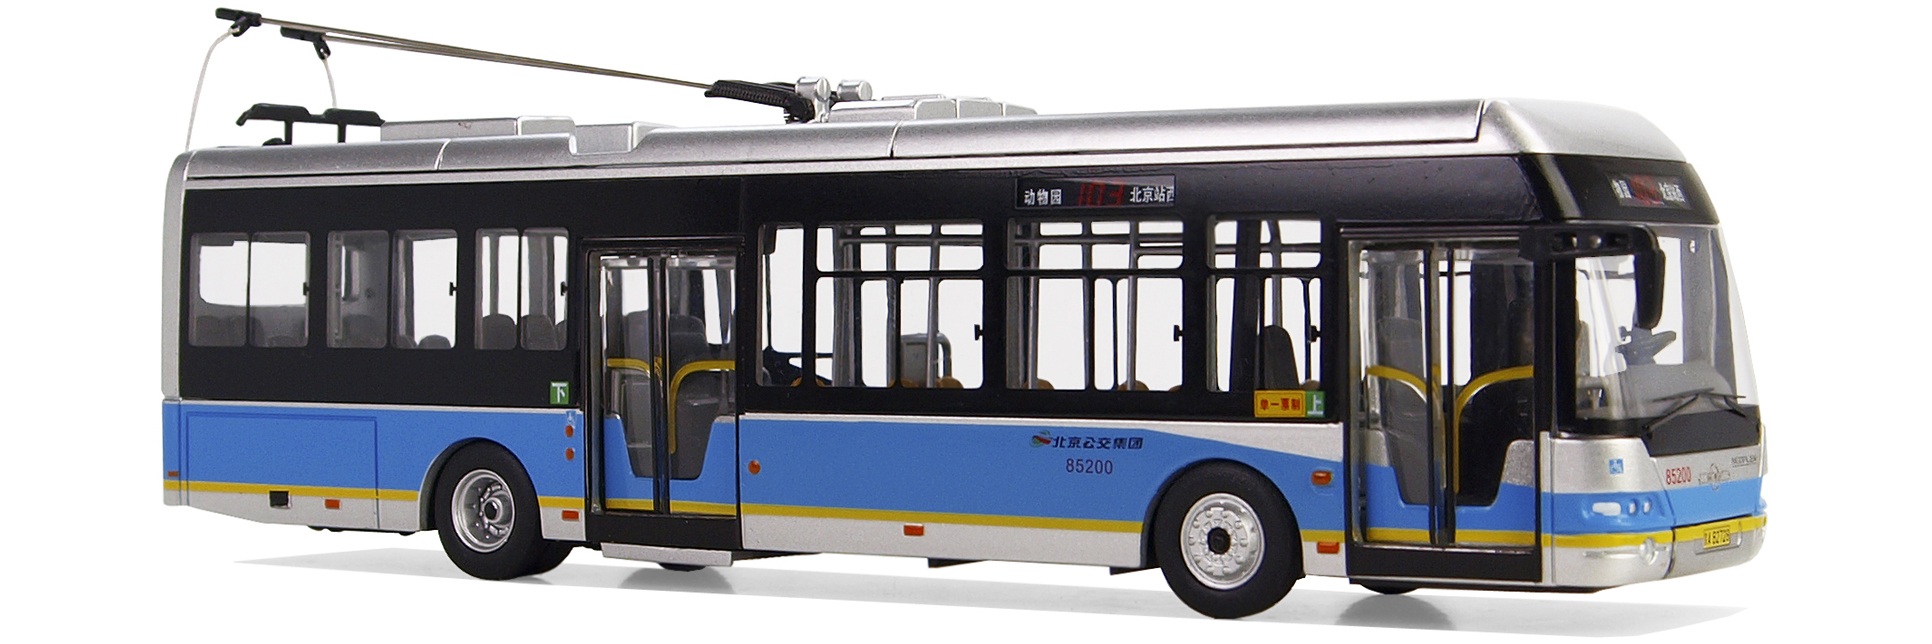
trolley, transport, model, vehicle, leisure, public transport, city bus, bus, beijing, china, trolleybus, collect, hobby, trolley bus, neoplan, electric motor, double decker bus, land vehicle, trackless trolley, oberleitungsomnibus, mode of transport, tour bus service, centroliner